Scott Allen (figure skater)

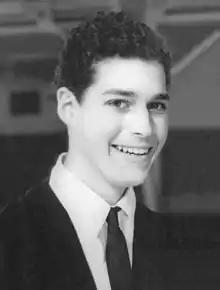
Allen in 1966

Scott Ethan "Scotty" Allen (born February 8, 1949) is a retired American figure skater. He is the 1964 Olympic bronze medalist, the 1965 world silver medalist, and the 1964 and 1966 U.S. national champion.